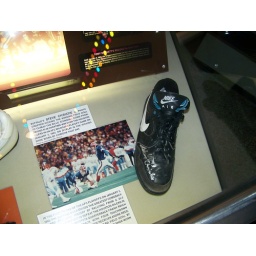
The shoe that kicked the game-winning field goal (Steve Christie) in the greatest comeback of all-time